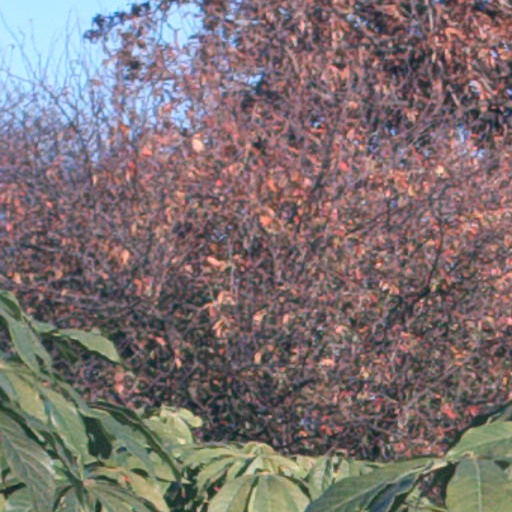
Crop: cassava